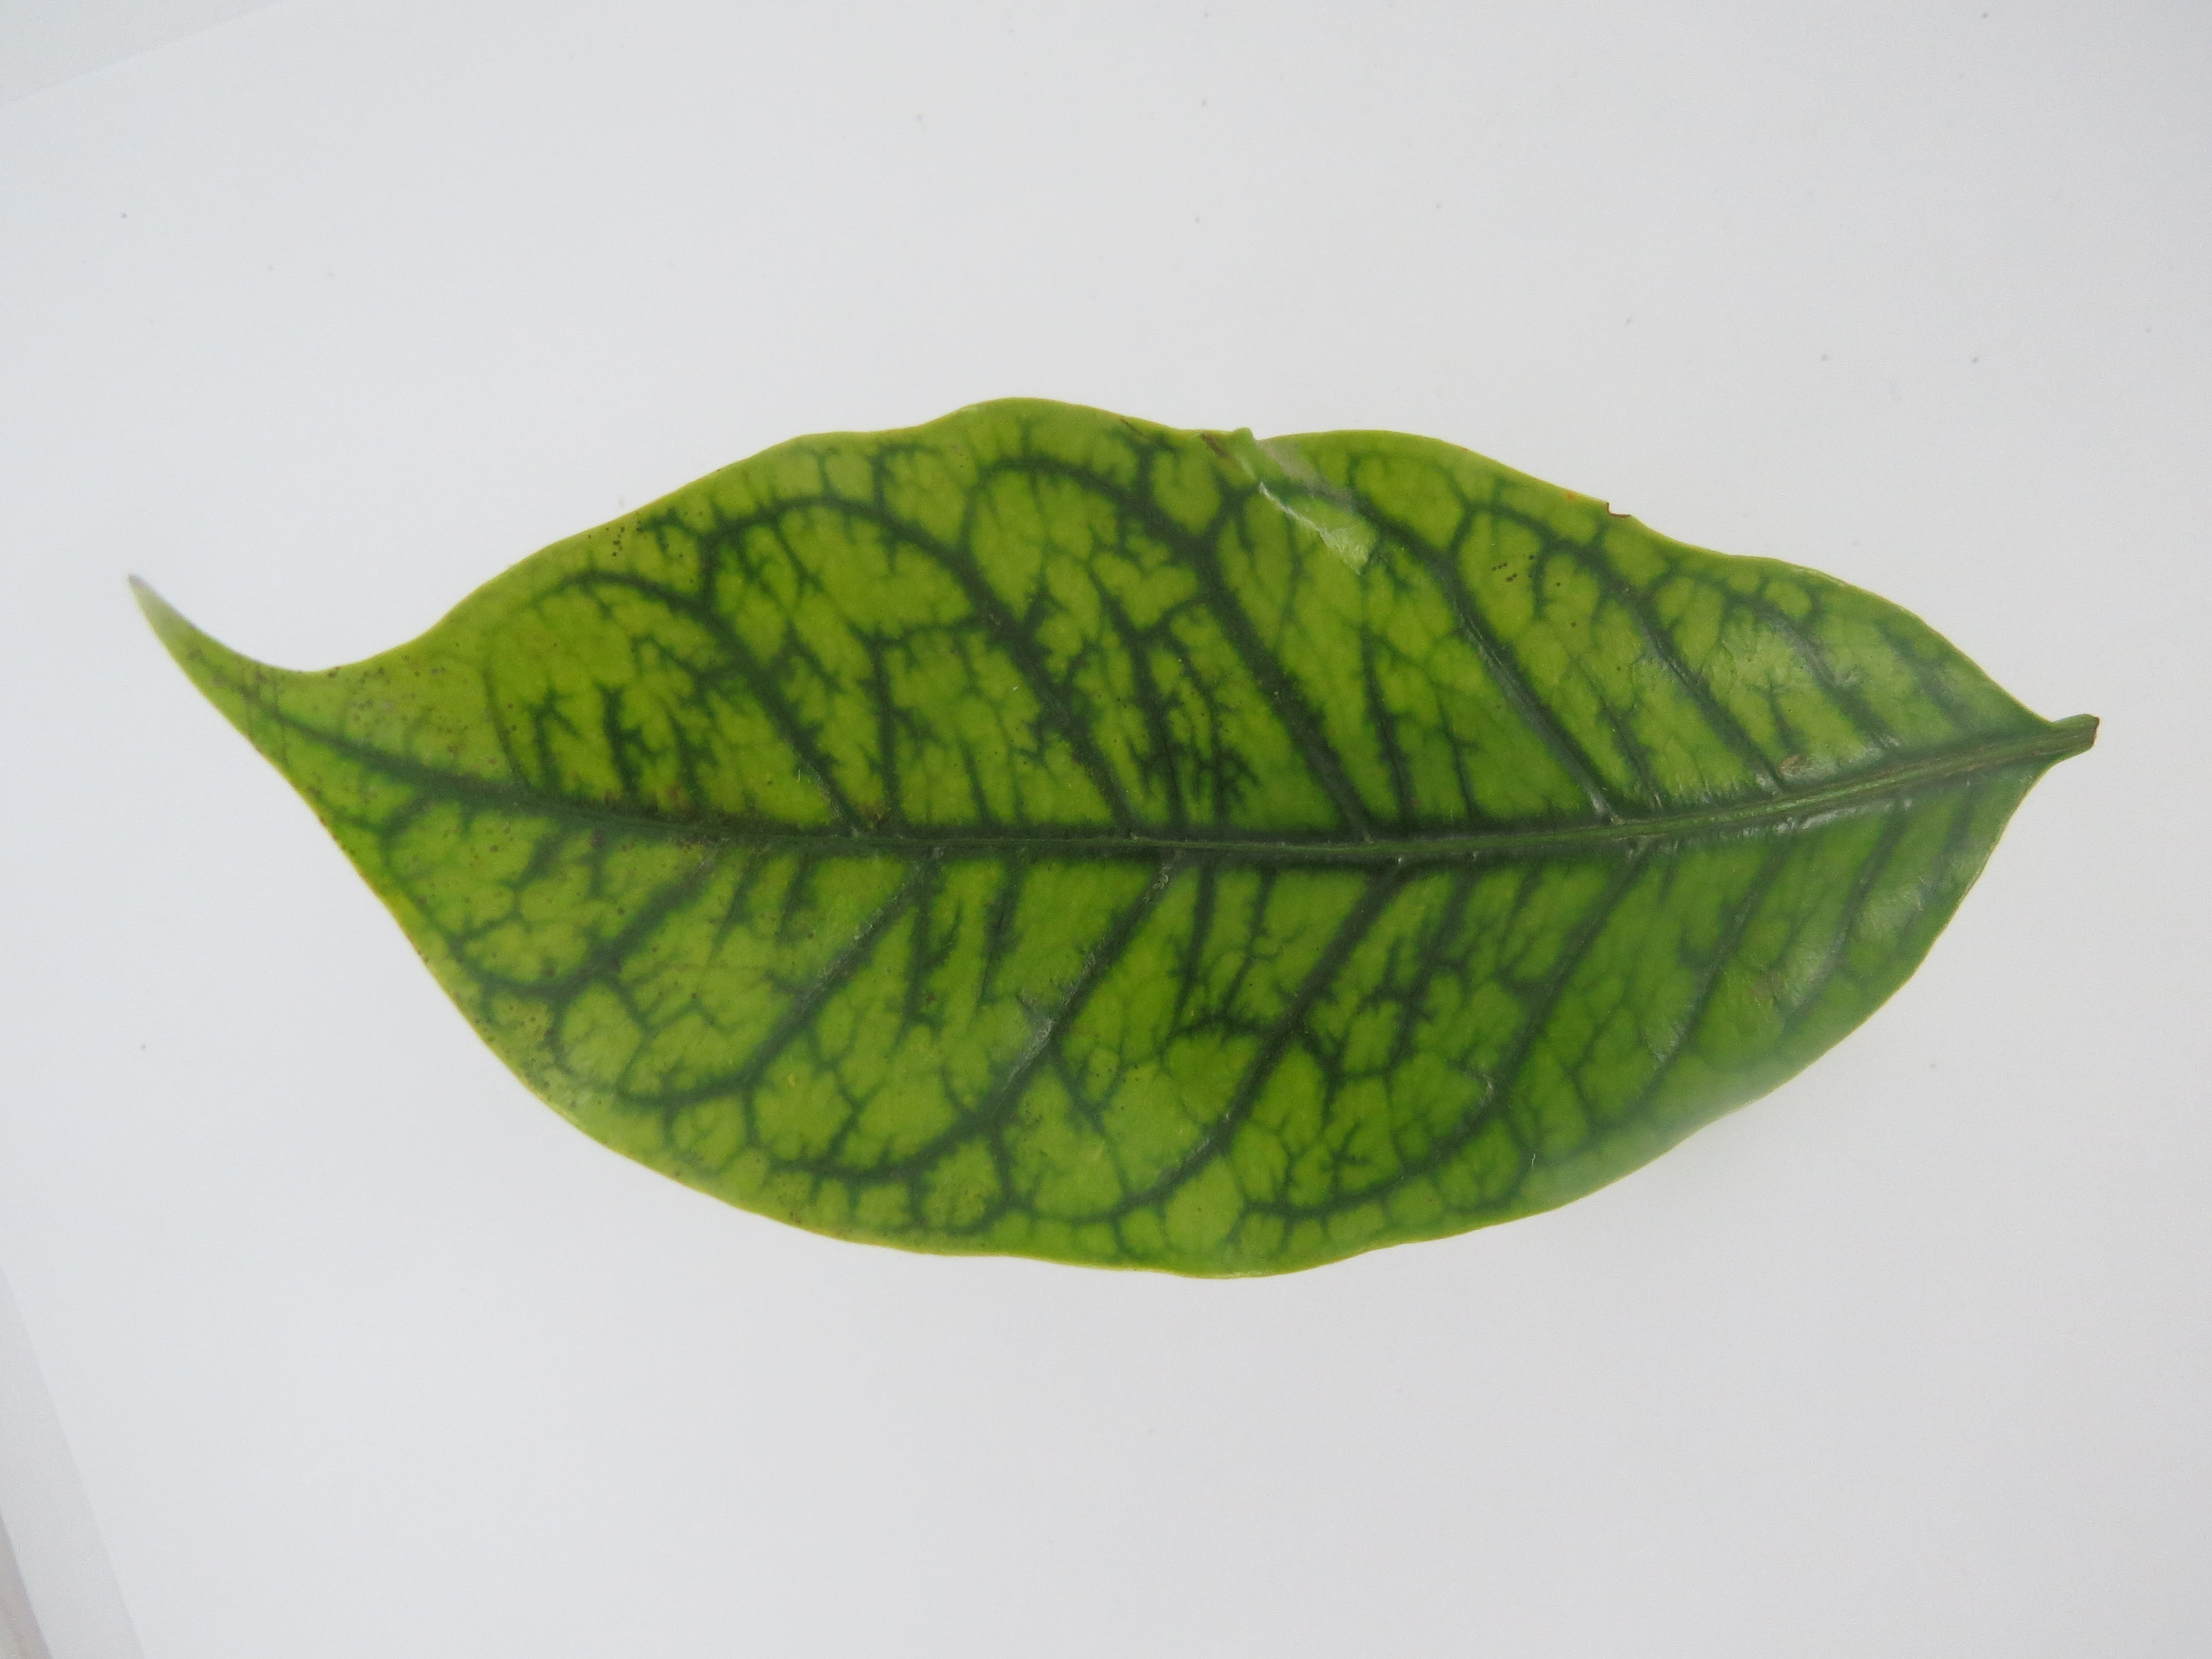
Label: magnesium-Mg